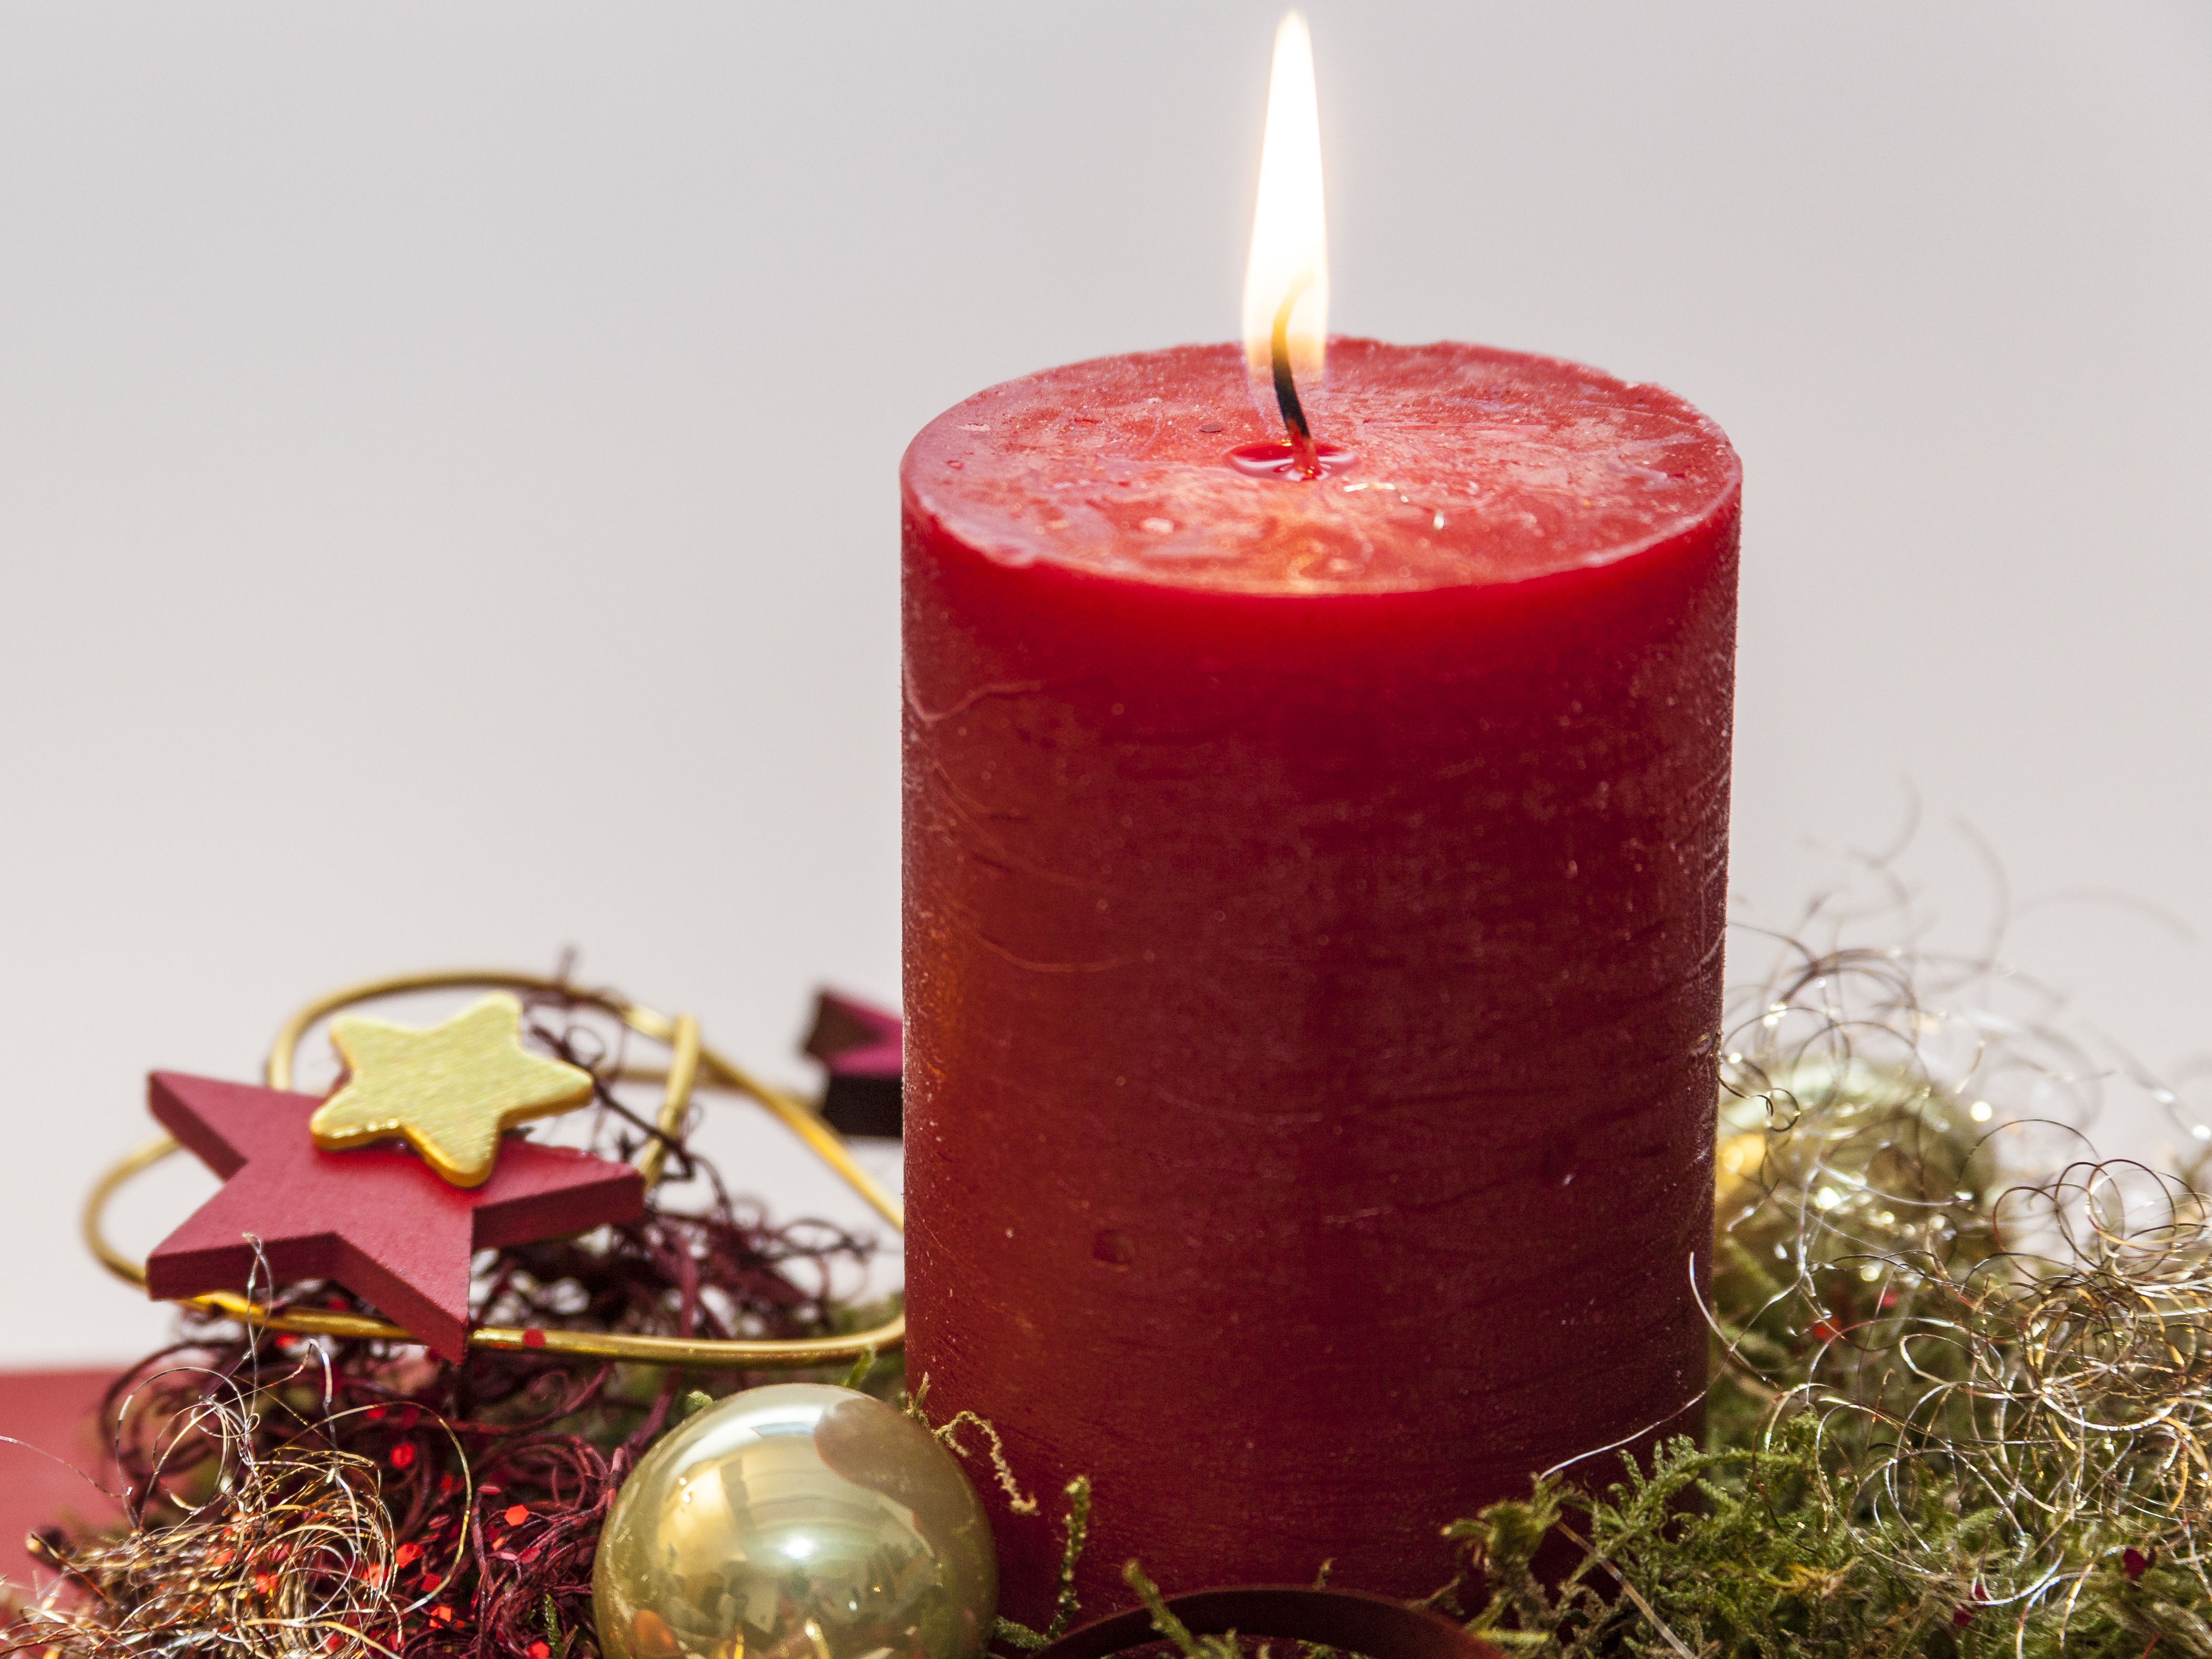
light, red, produce, candle, lighting, decor, advent, christmas decoration, first candle